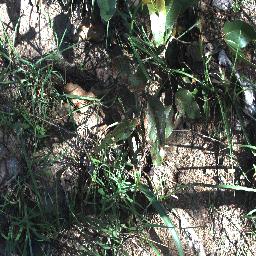
Label: negative